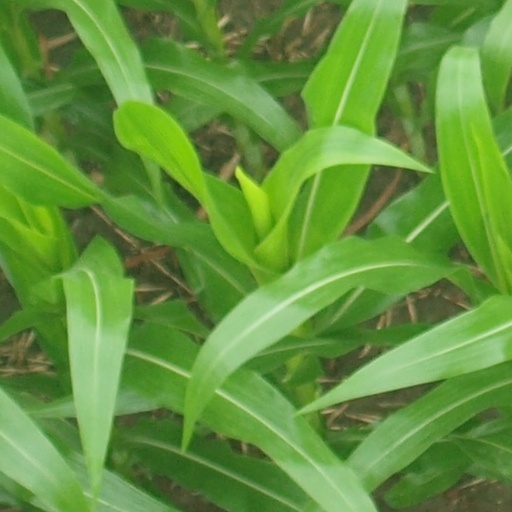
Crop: maize; corn